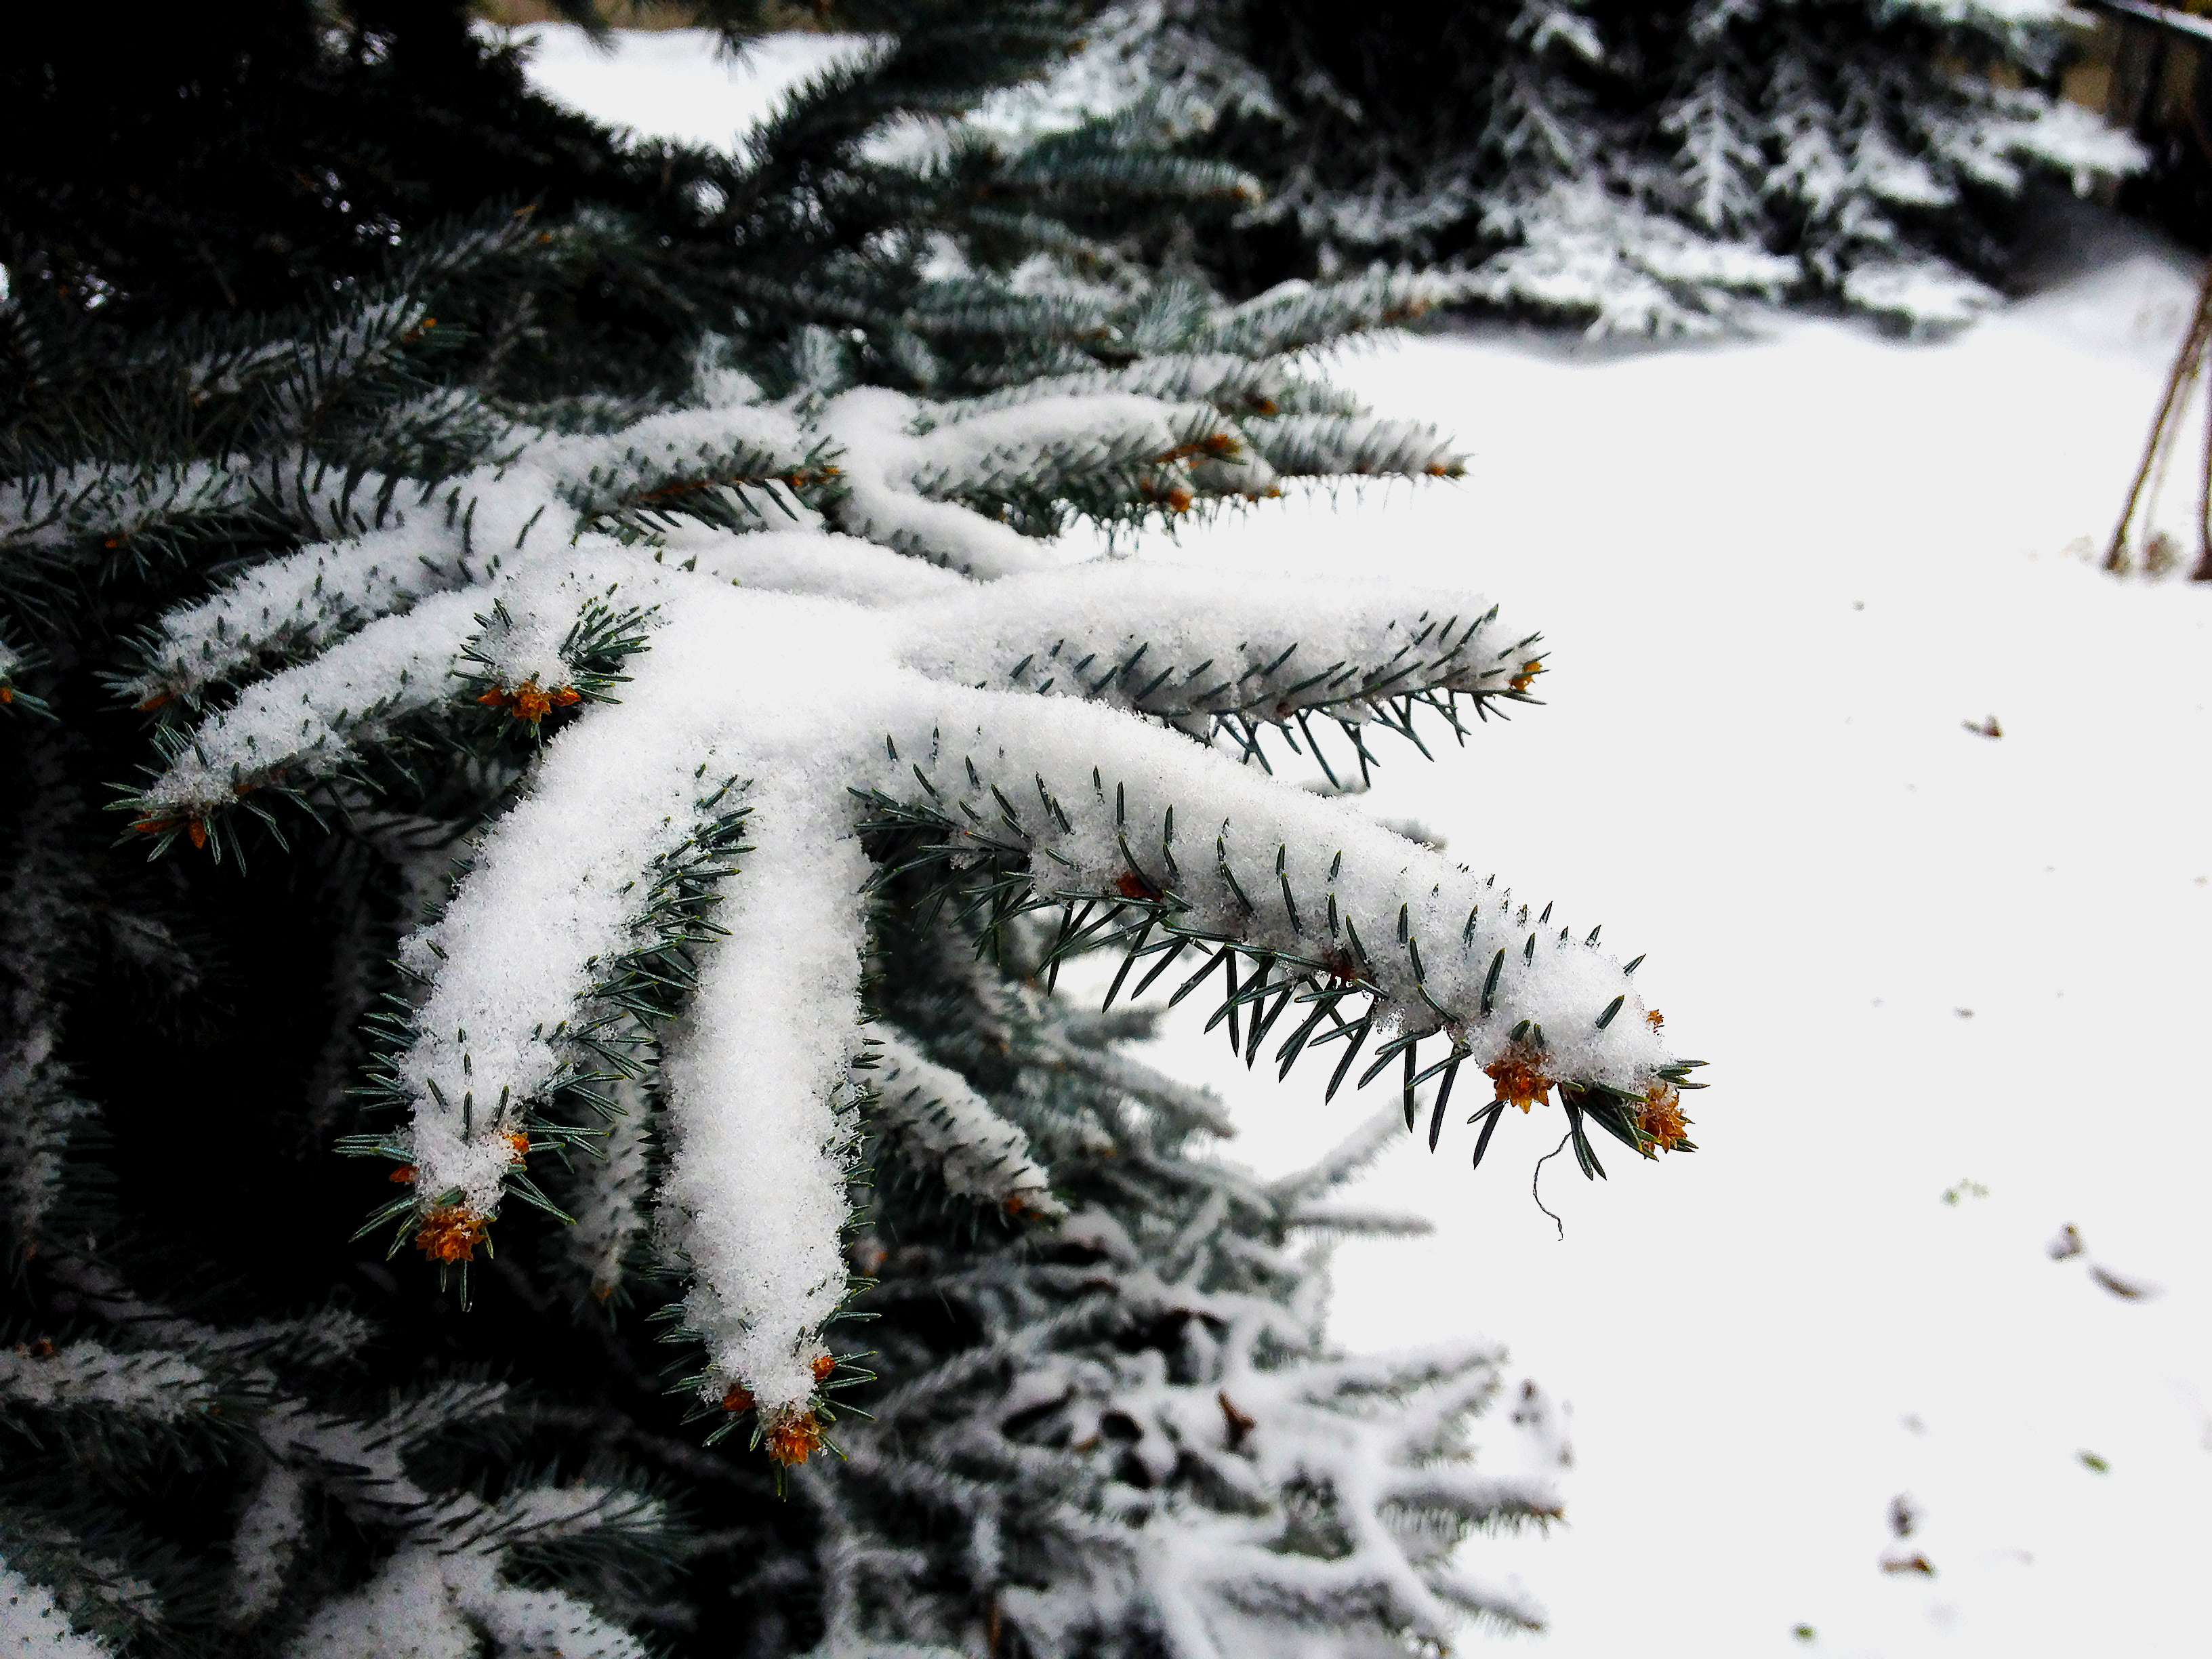
snow, winter, tree, nature, christmas, garden, freezing, frost, fir, pine family, spruce, branch, conifer, evergreen, ice, twig, pine